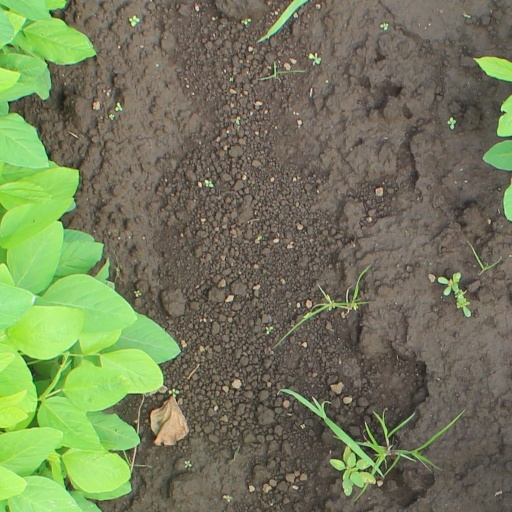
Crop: soybean